Serpentine geometry plasma actuator

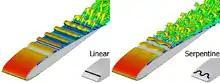
Comparison of turbulent flow structures over an airfoil when a pulsed linear (left) and a serpentine (right) plasma actuator are used to control the flow.

Serpentine plasma actuators (like other Dielectric Barrier Discharge actuators, i.e. plasma actuators) are able to induce an atmospheric plasma and introduce an electrohydrodynamic body force to a fluid. This body force can be used to implement flow control, and there are a range of potential applications, including drag reduction for aircraft and flow stabilization in combustion chambers.